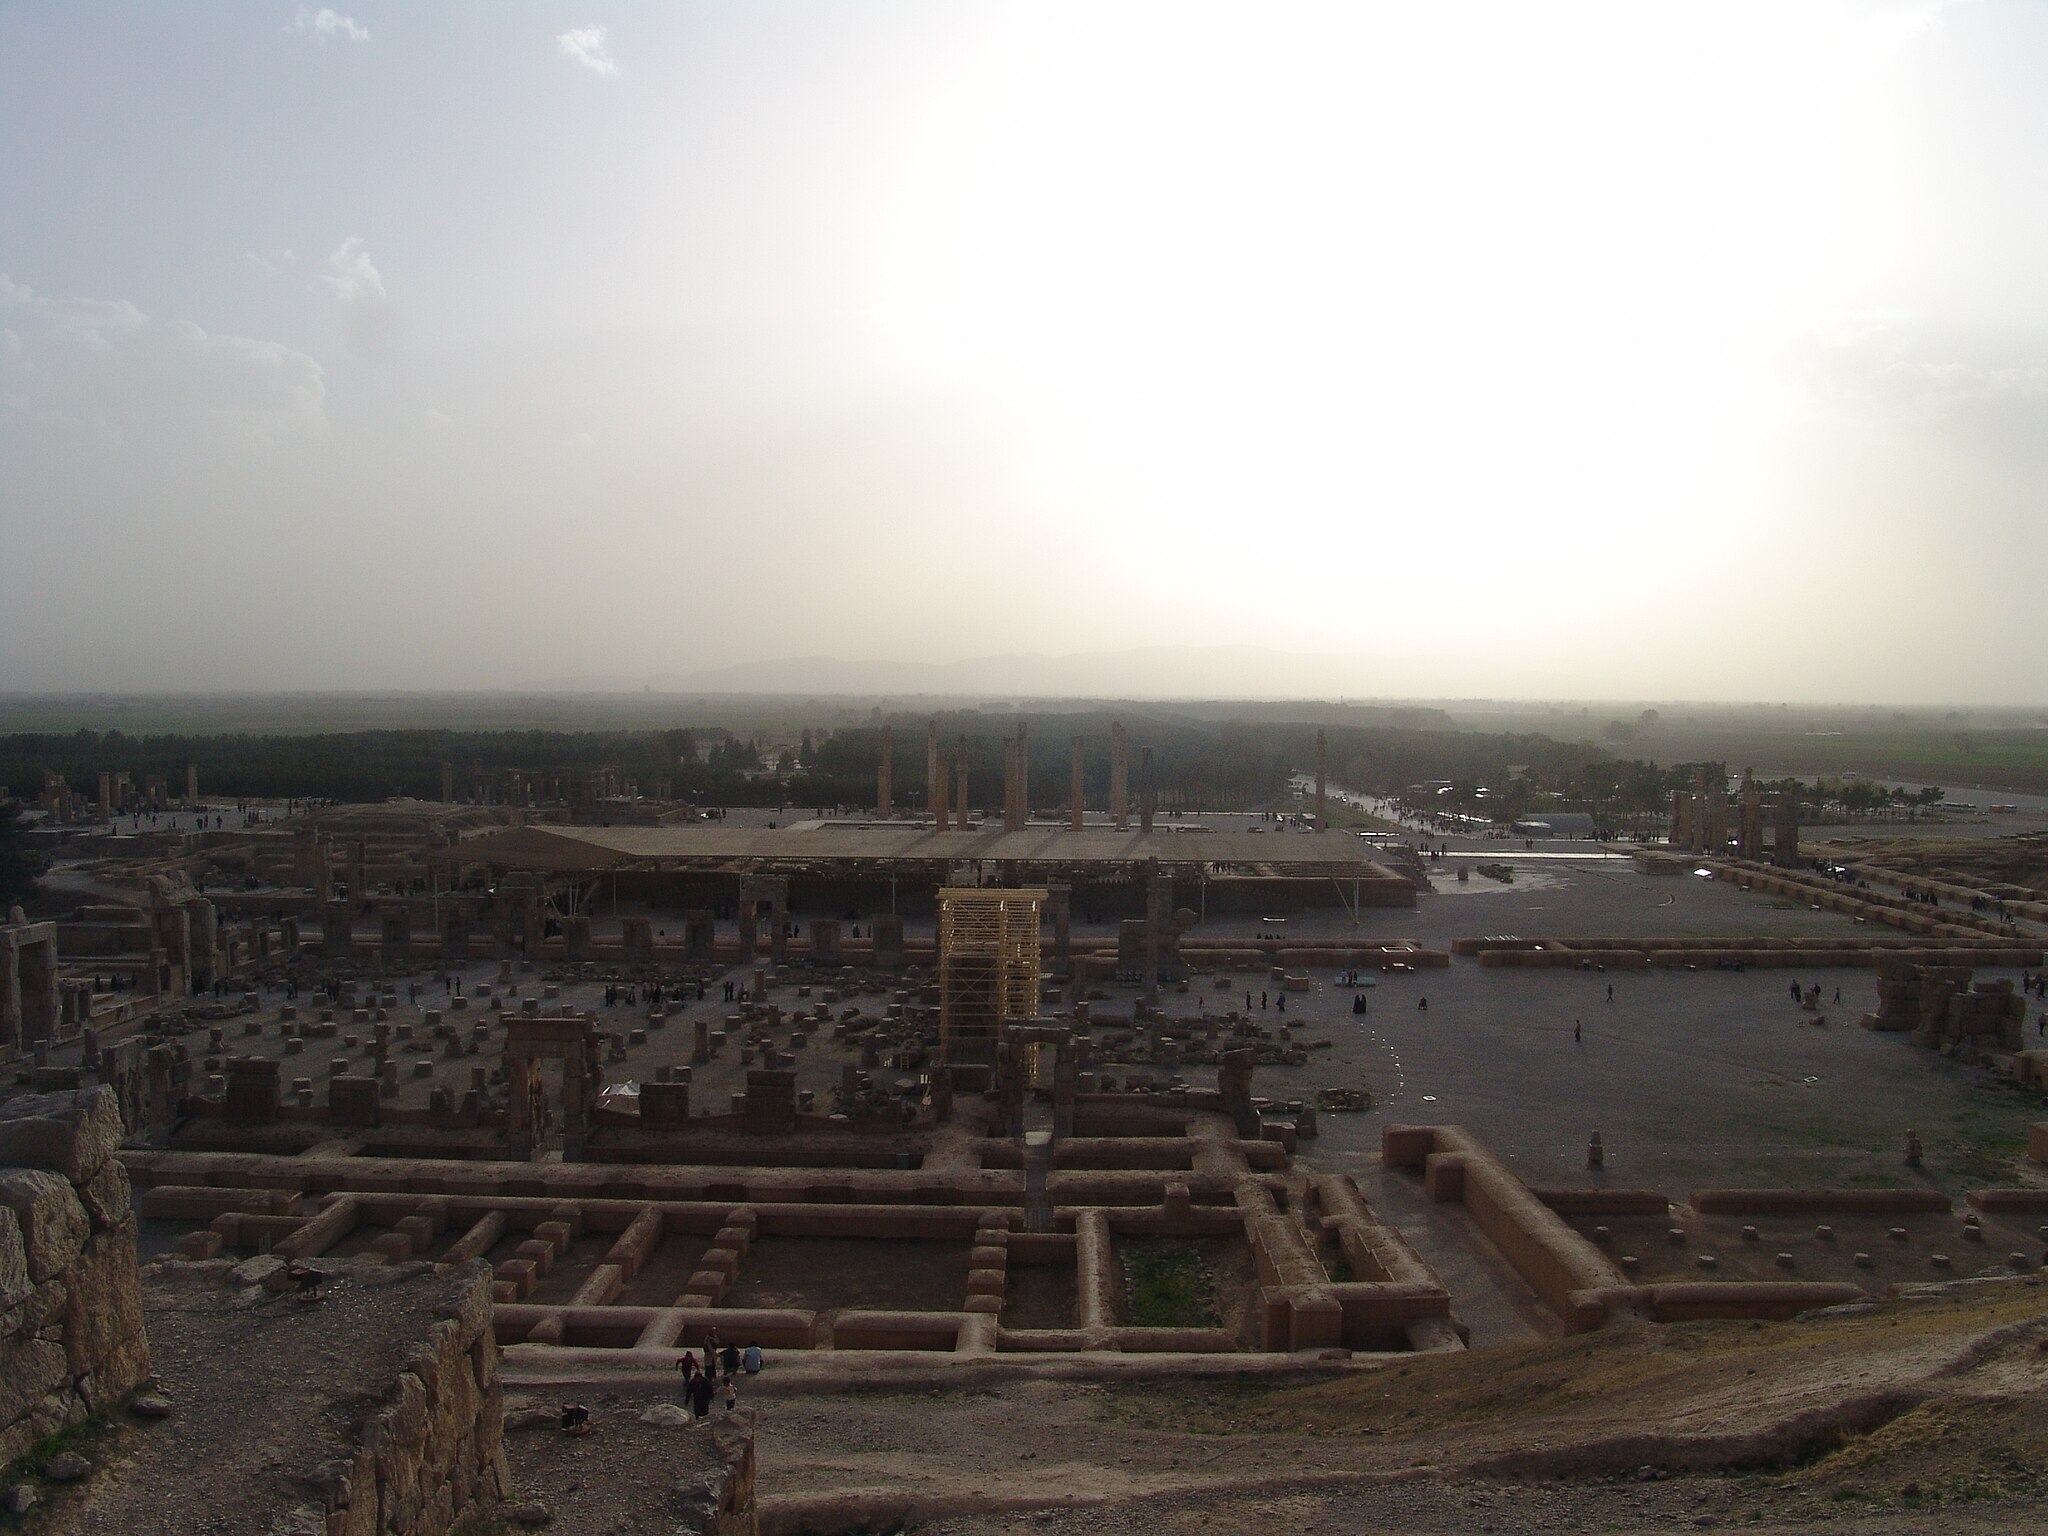
Title: Persepolis-Darafsh 1 (13)
Description: Persepolis
Date: 2008-03-19 17:01:36
Categories: GFDL, Taken with Sony DSC-F828, License migration redundant, Self-published work, Files with coordinates missing SDC location of creation, 2008 in Persepolis, Photos by Darafsh Kaviyani, General views of Persepolis